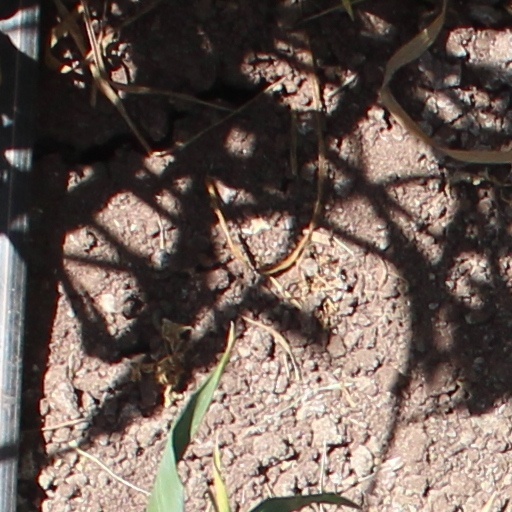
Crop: wheat